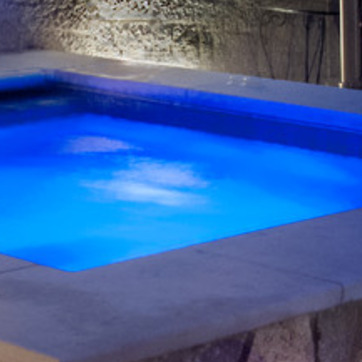
Material: water